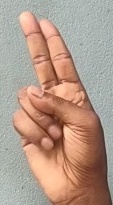
ASL sign: U